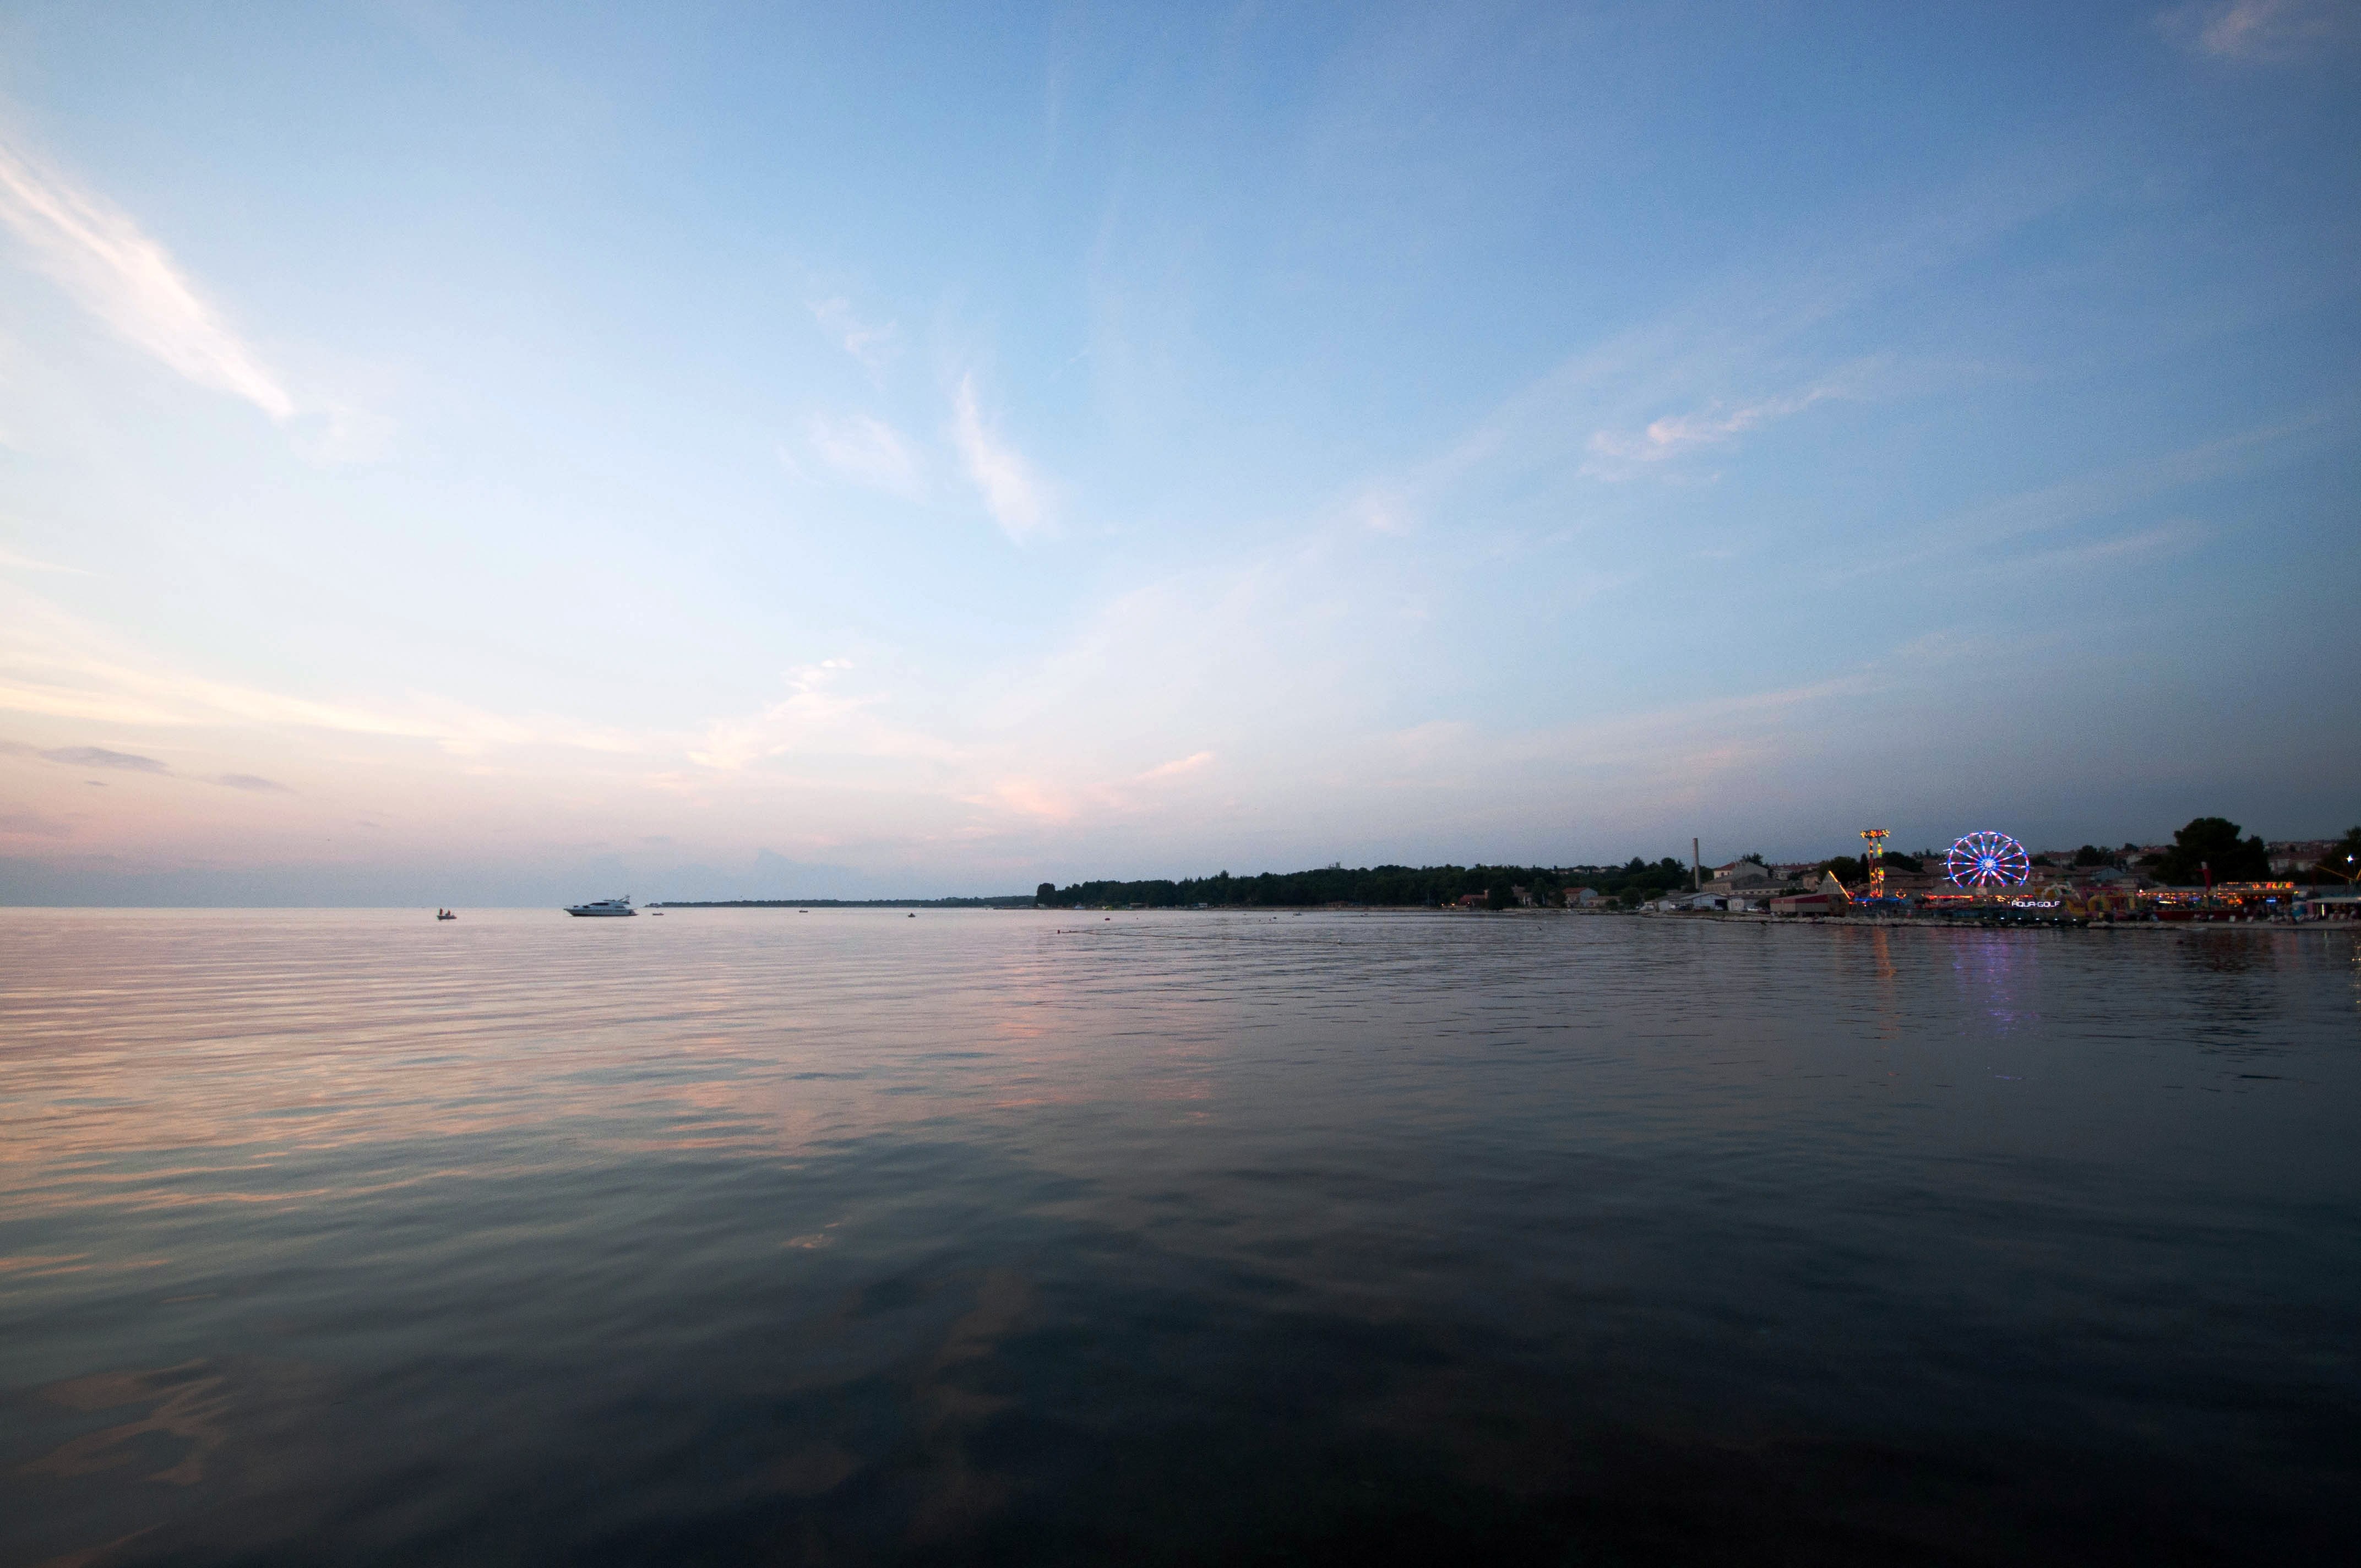
beach, landscape, sea, coast, water, ocean, horizon, cloud, sky, sun, sunrise, sunset, sunlight, morning, shore, lake, dawn, atmosphere, summer, dusk, evening, reflection, vehicle, bay, blue, body of water, croatia, istria, august, porec